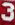
Number: 3